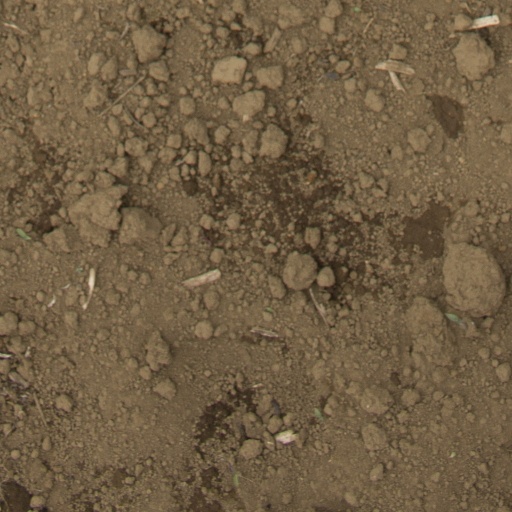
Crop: Jerusalem artichoke